Shaji Kailas

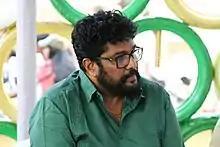
Shaji in 2022

Shaji Kailas (born 8 February 1965) is an Indian film director and screenwriter known for his works in Malayalam cinema. Shaji got a breakthrough with the comedy film "Dr. Pasupathy" (1990).